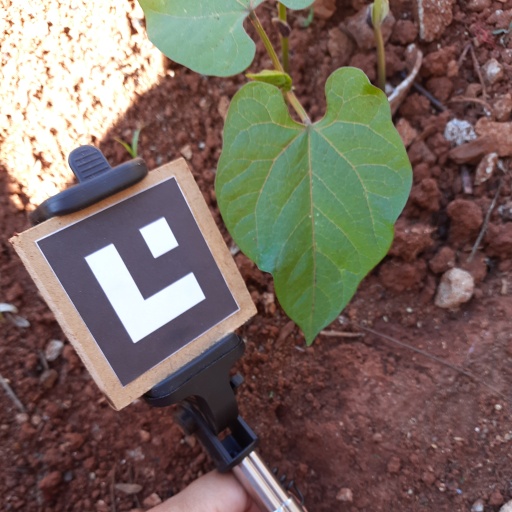
Observations: wavy surface, no eating holes, under shade